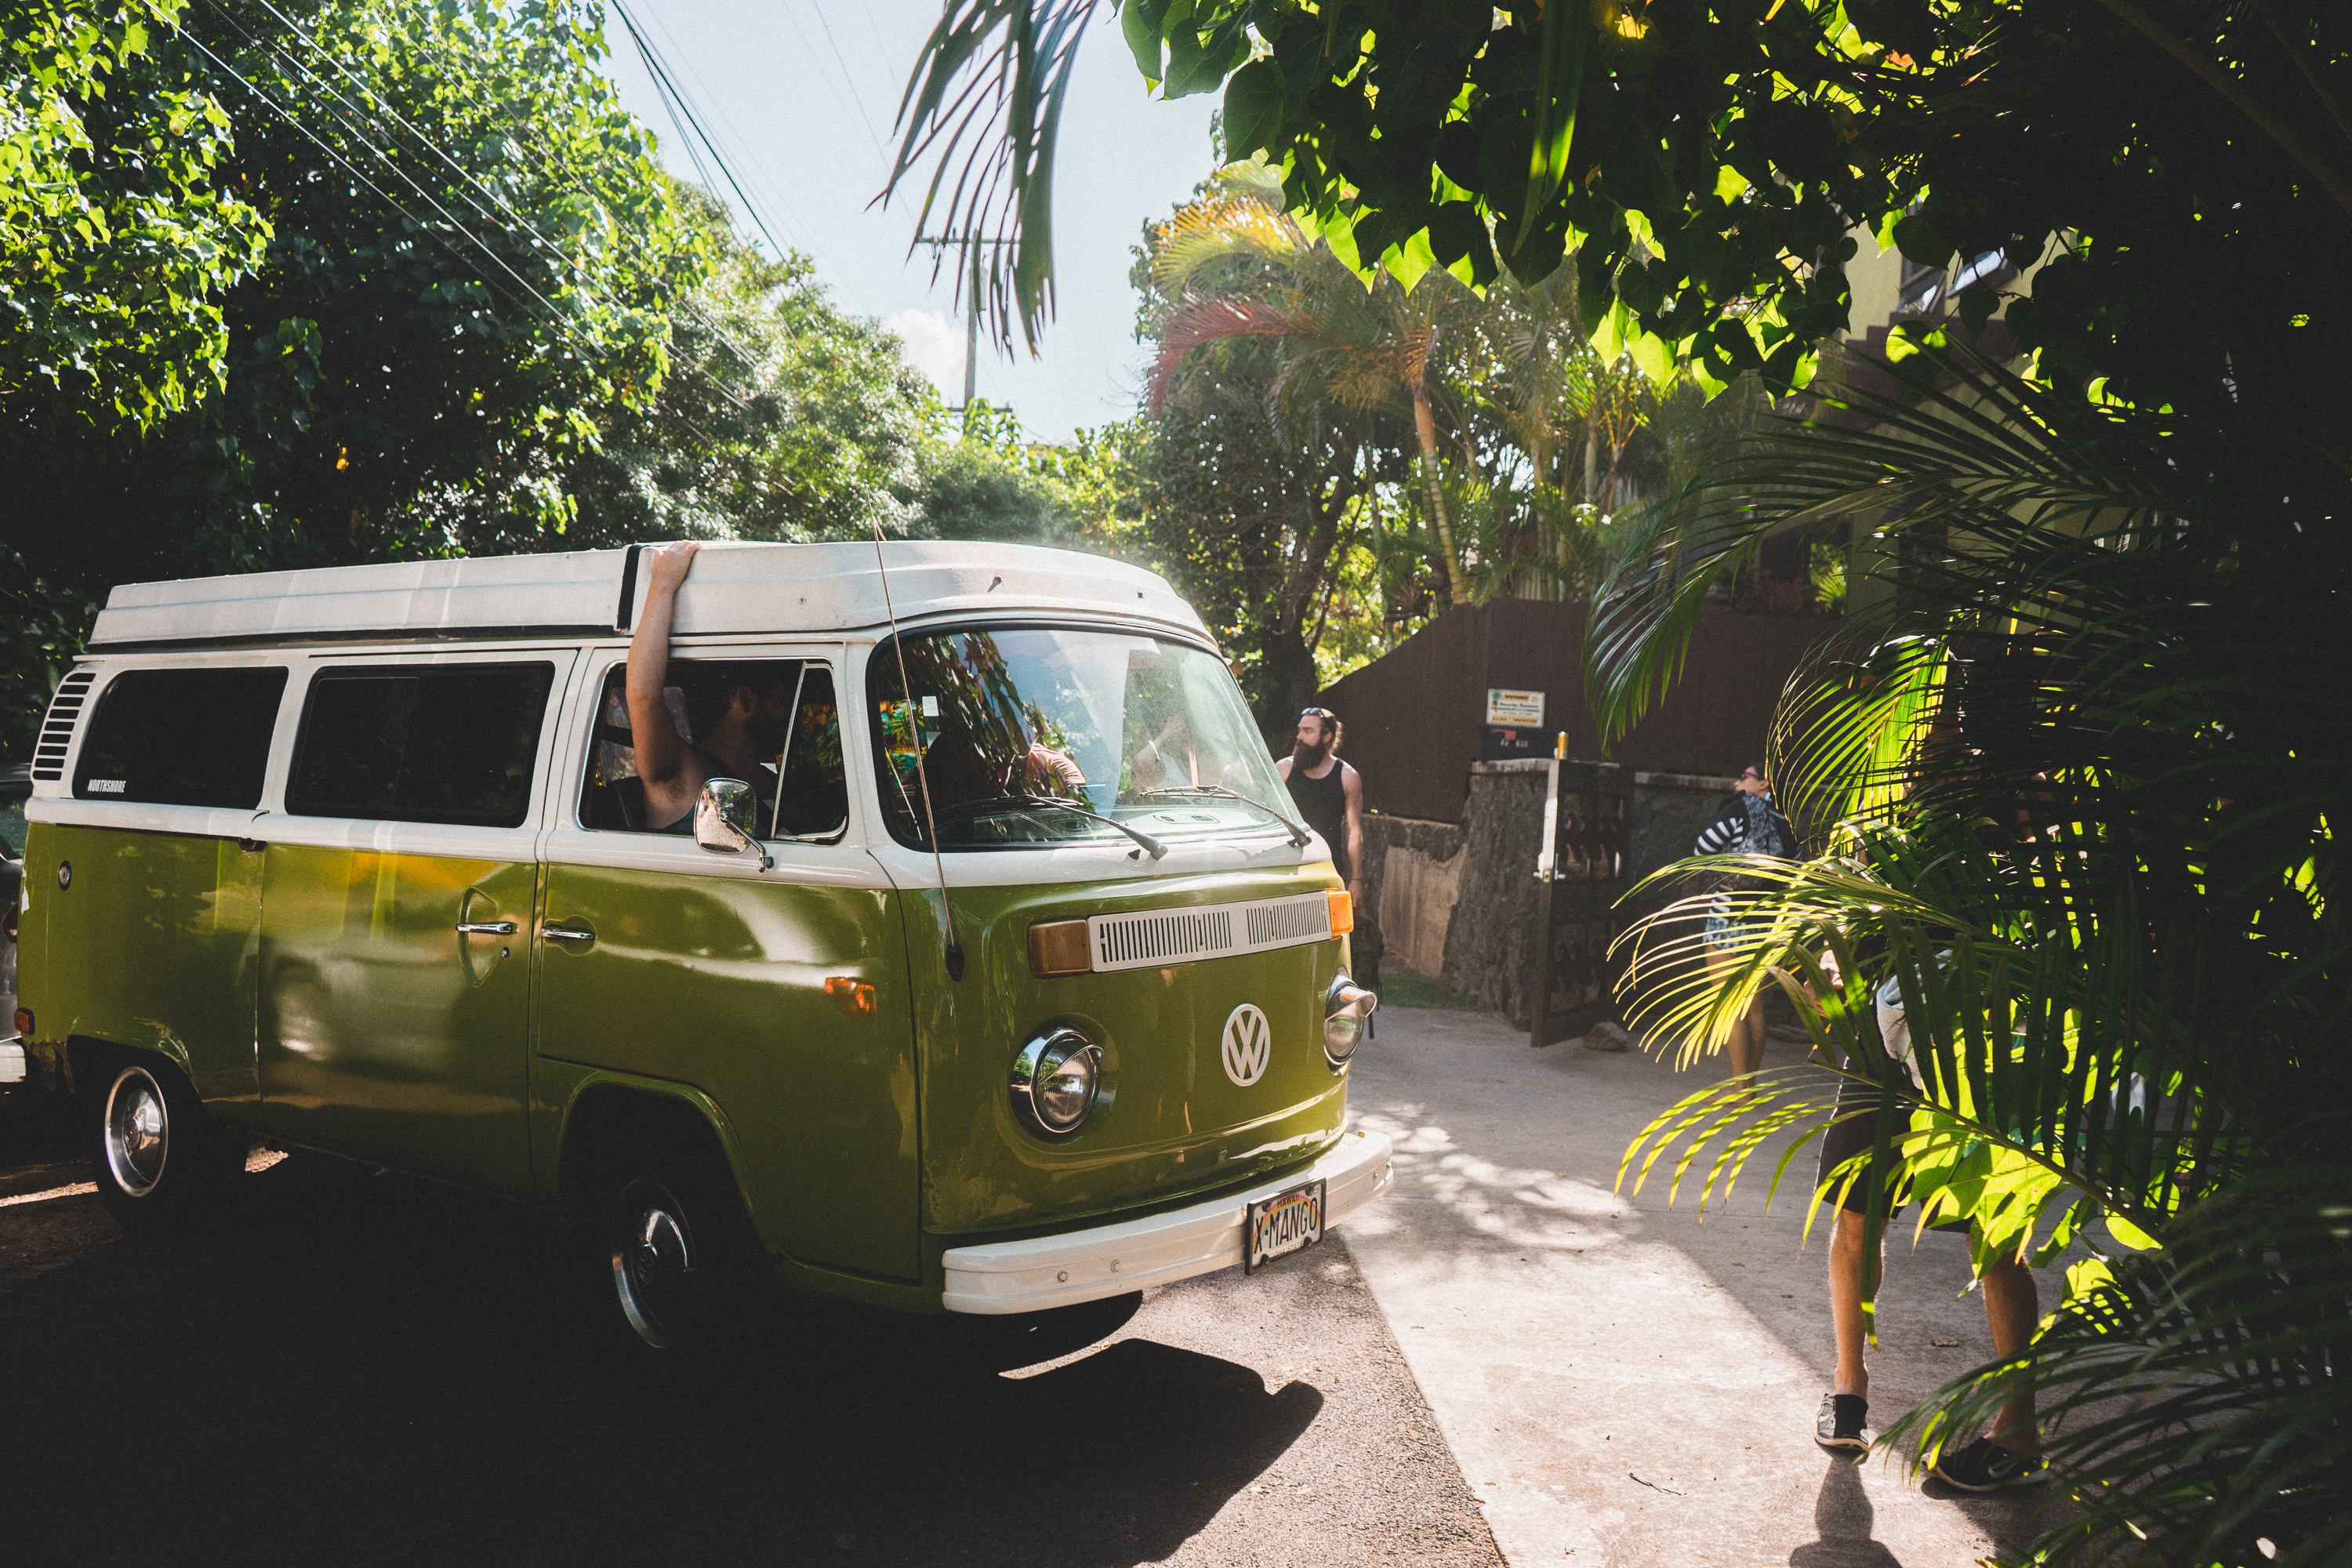
car, wagon, adventure, vw, volkswagen, van, travel, vehicle, road trip, bus, minibus, antique car, land vehicle, recreational vehicle, volkswagen type 2, automobile make, compact car